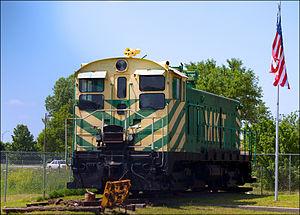
La Baldwin DS-4-4-1000 un locotracteur diesel produit par Baldwin Locomotive Works entre juin 1946 et janvier 1951
Le Missouri-Kansas-Texas Railroad était un chemin de fer américain de classe I qui fut créé le 23 mai 1870.